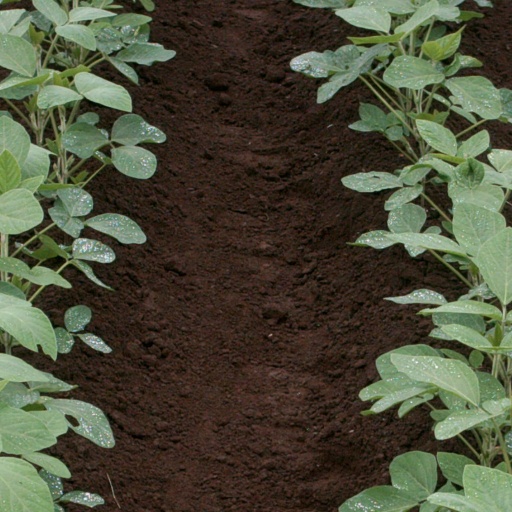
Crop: soybean